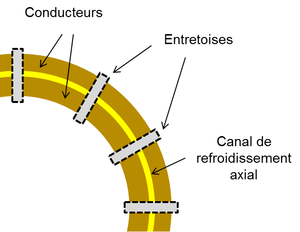
Un enroulement de transformateur est l'« ensemble des spires formant un circuit associé à l'une des tensions pour lesquelles le transformateur a été établi ». En d'autre terme il s'agit d'une bobine électrique placée autour du noyau magnétique d'un transformateur.